Ardis Furnace

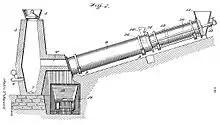
Image from Jones's patent 890234, showing furnace design.

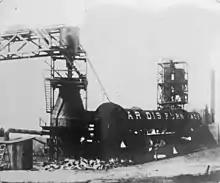
Ardis Furnace during operation.

In 1908, Iron Mountain resident John T. Jones built this experimental blast furnace to test the Step Furnace Process he developed to extract iron from low-grade ore. Jones named it the "Ardis Furnace" after his daughter. The furnace was intended to produce a "more nearly pure pig iron from the ore than is obtainable by the usual smelting process as practiced" with less fuel usage, and was described in Jones's 1908 patent, number 890,234, "Method for treating iron ore."